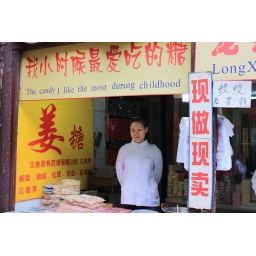
I loved this sign as well as the girl behind the counter at this market stall near Shanghai.